Ibn Qudama

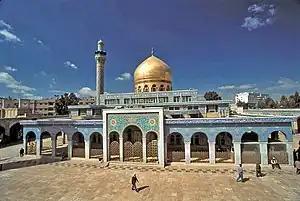
A staunch supporter of the veneration of saints, Ibn Qudama would have frequently seen the Sayyidah Zaynab Mosque in his native Damascus, where Zaynab bint Ali (d. 684) is venerated as the city's patron-saint.

Ibn Qudama staunchly criticized all who questioned or rejected the existence of saints, the veneration of whom had become an integral part of Sunni piety by the time period and which he "roundly endorsed." As scholars have noted, Hanbali authors of the period were "united in their affirmation of sainthood and saintly miracles," and Ibn Qudama was no exception. Thus, Ibn Qudama vehemently criticized what he perceived to be the rationalizing tendencies of Ibn Aqil for his attack against the veneration of saints, saying: "As for the people of the Sunna who follow the traditions and pursue the path of the righteous ancestors, no imperfection taints them, not does any disgrace occur to them. Among them are the learned who practise their knowledge, the saints and the righteous men, the God-fearing and pious, the pure and the good, those who have attained the state of sainthood and the performance of miracles, and those who worship in humility and exert themselves in the study of religious law. It is with their praise that books and registers are adorned. Their annals embellish the congregations and assemblies. Hearts become alive at the mention of their life histories, and happiness ensues from following their footsteps. They are supported by religion; and religion is by them endorsed. Of them the Quran speaks; and the Quran they themselves express. And they are a refuge to men when events afflict them: for kings, and others of lesser rank, seek their visits, regarding their supplications to God as a means of obtaining blessings, and asking them to intercede for them with God."